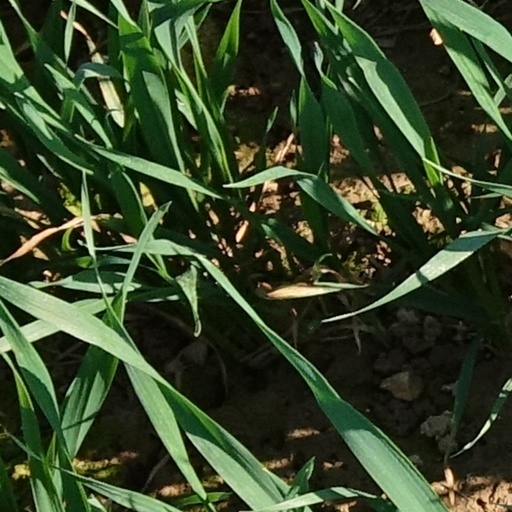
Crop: wheat